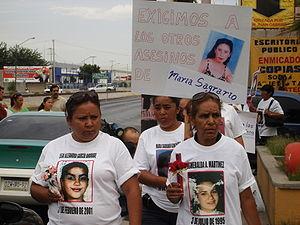
Les meurtres de femmes de Ciudad Juárez désignent une série d'assassinats commis depuis 1993 dans la ville frontière de Ciudad Juárez au nord du Mexique. Beaucoup de ces meurtres n'ont jamais été élucidés.